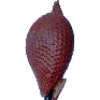
Label: Salak 1